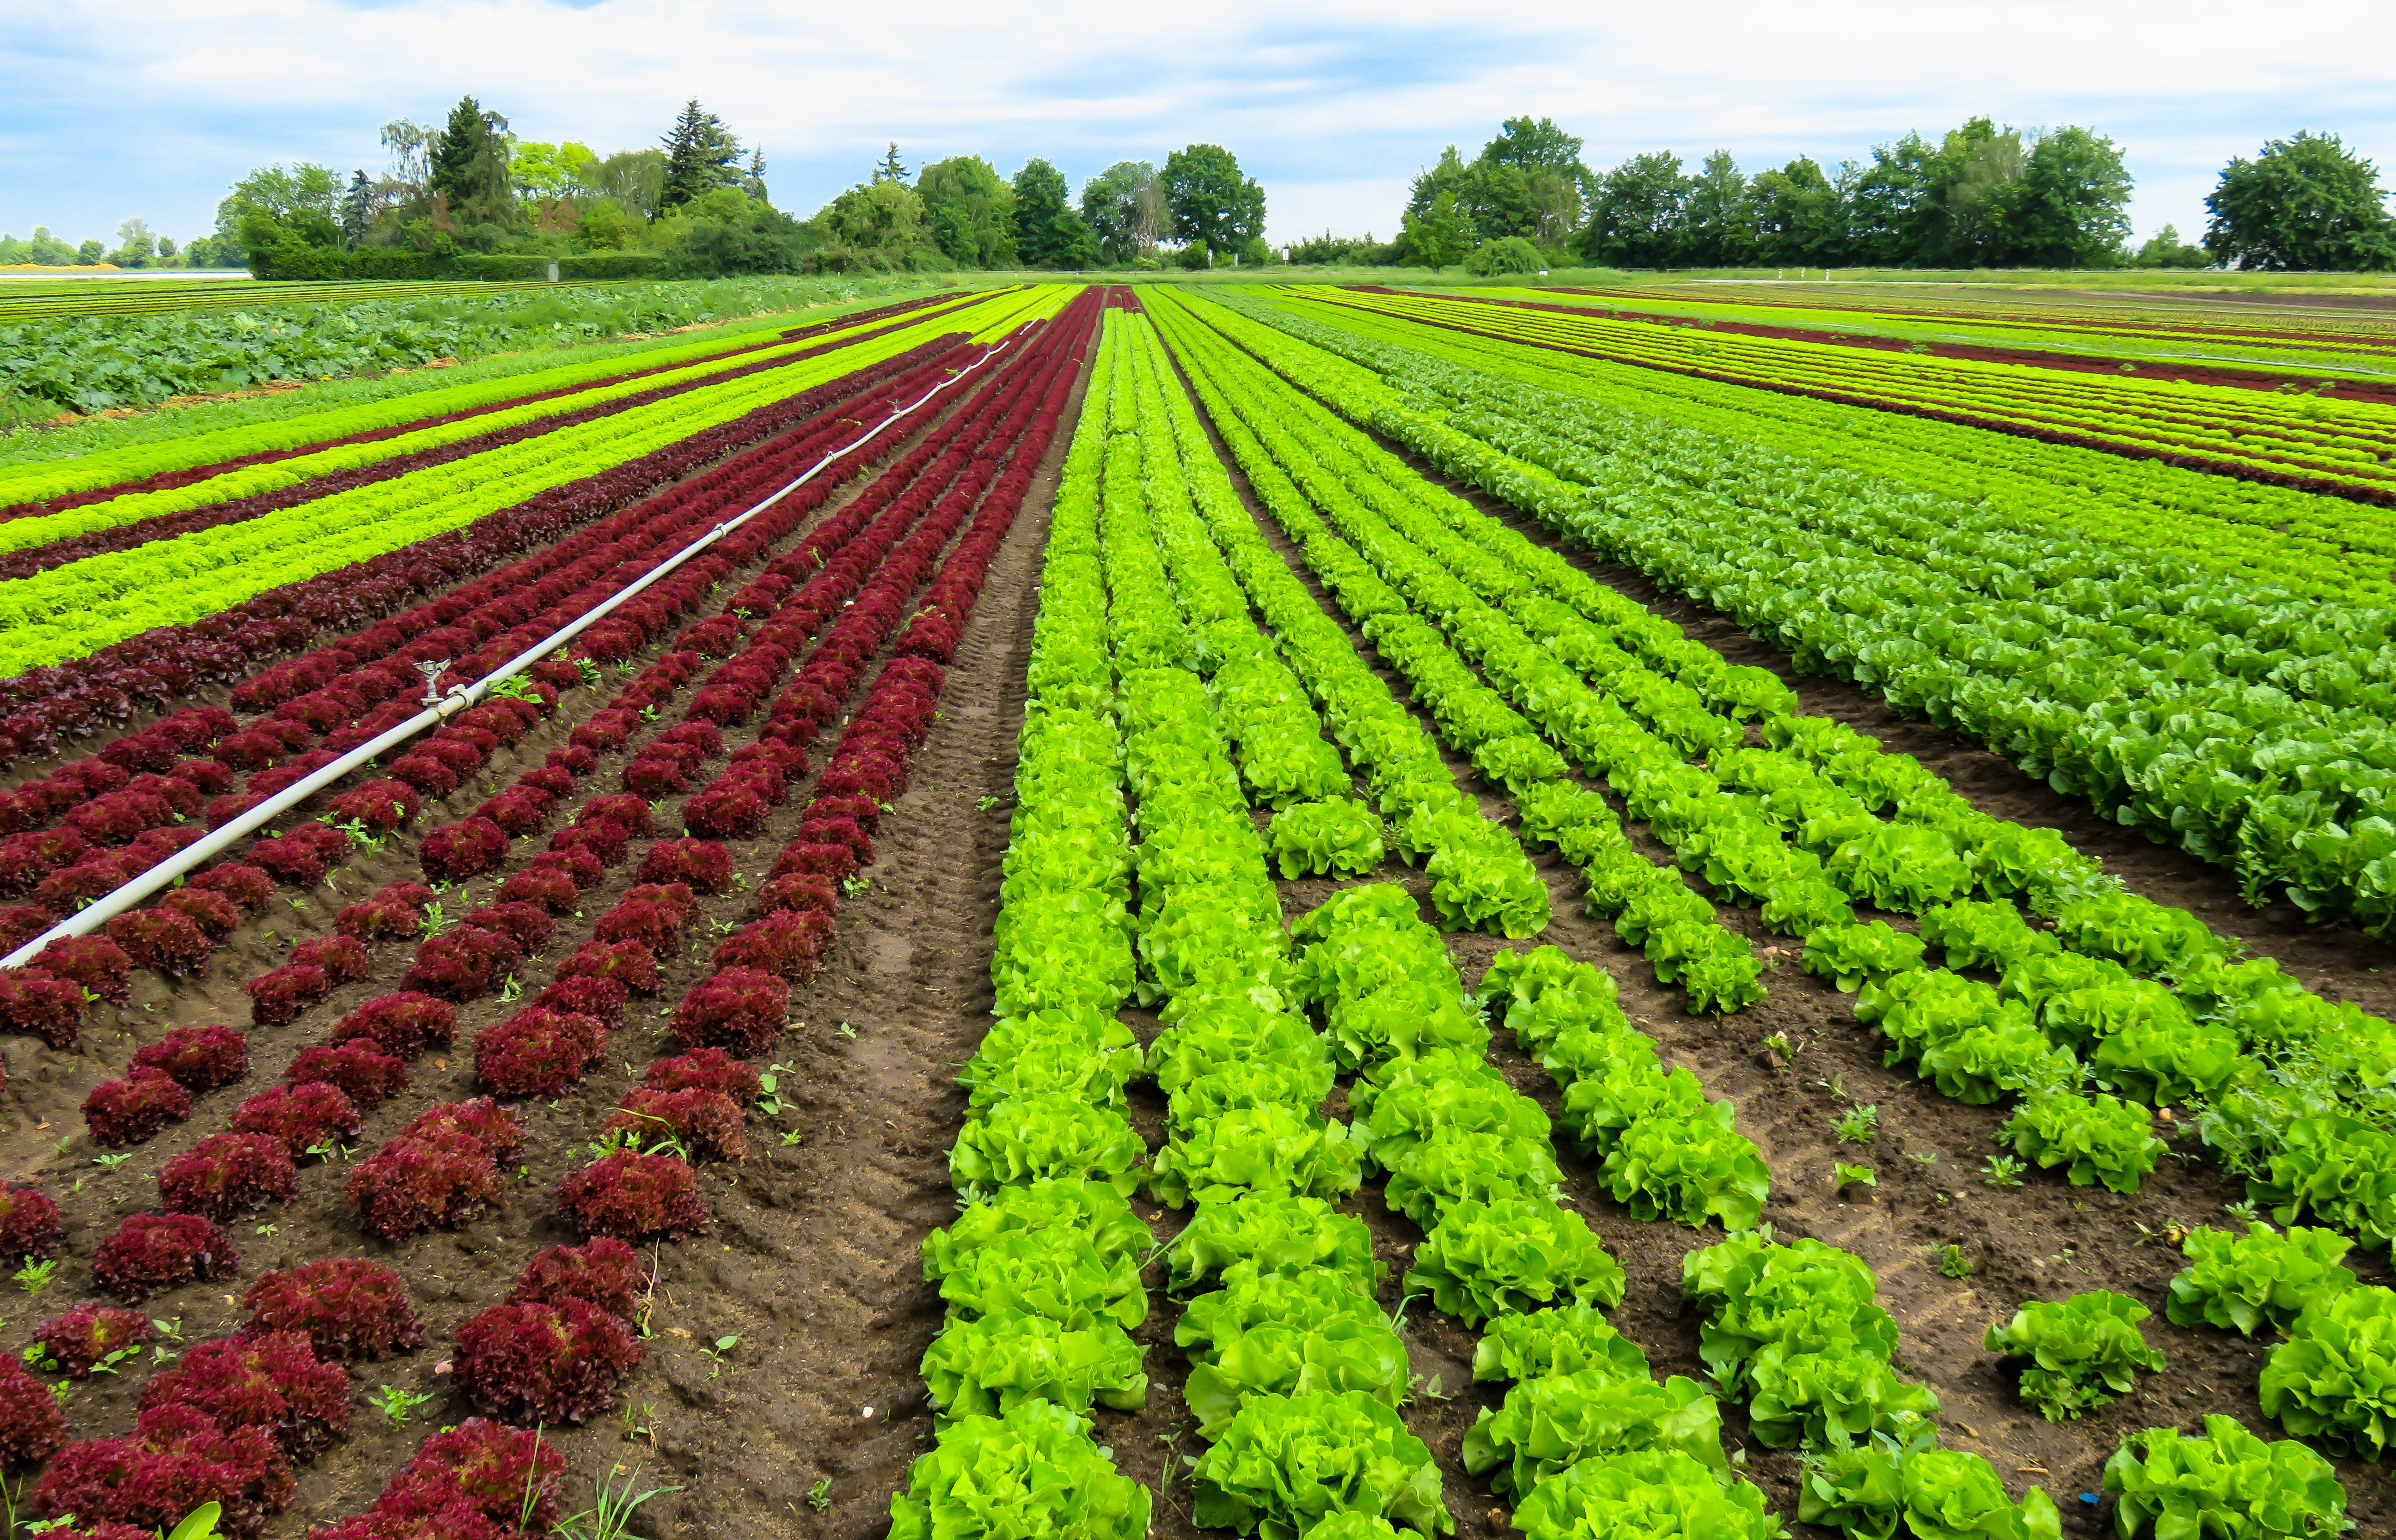
landscape, plant, field, farm, flower, food, salad, green, red, harvest, produce, vegetable, crop, soil, agriculture, cultivation, vegetables, plantation, bauer, rural area, bio